Myrrha

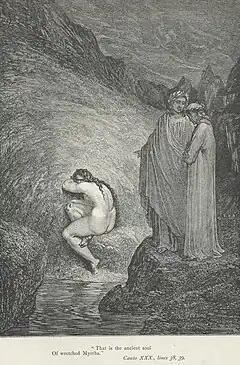
Myrrha in Hell (Gustave Doré, illustration for Dante's "Divine Comedy")

For the third option, he quotes Panyasis, who states that King Theias of Assyria had a daughter called Smyrna. Smyrna failed to honor Aphrodite, incurring the wrath of the goddess, by whom was made to fall in love with her father; and with the aid of her nurse she deceived him for twelve nights until her identity was discovered. Smyrna fled, but her father later caught up with her. Smyrna then prayed that the gods would make her invisible, prompting them to turn her into a tree, which was named the Smyrna. Ten months later the tree cracked and Adonis was born from it.